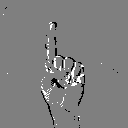
ASL letter: z